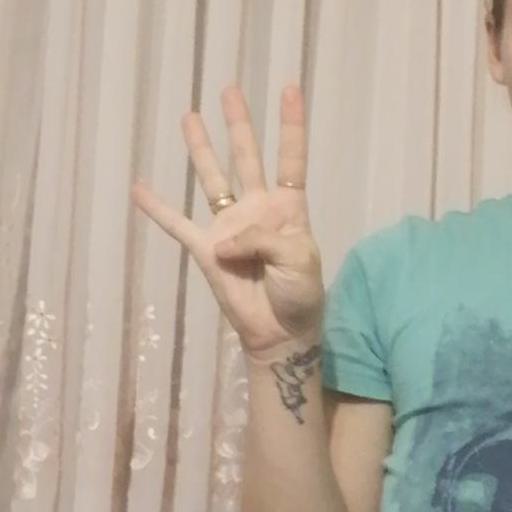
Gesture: four